Green and golden bell frog

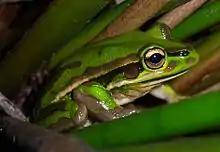
Green and golden bell frog demonstrating camouflage within reedy environments

As a member of the tree frog family, the green and golden bell frog spends much time basking in the sun on vegetation, rocks, and reeds, usually near water, or hopping around between such places. Unlike most frog species, it is often active during the day. When handled, this species secretes a slimy acrid mucus, which consists of 17 aurein peptides. Thirteen of these show broad-spectrum antibiotic and anticancer activity. The secretion makes the frog slippery and hard to grip, and is poisonous to some other species of frogs, so it is a useful defensive tool for green and golden bell frogs. Males often fight one another if they come within 1 m of each other, frequently leading to injuries.